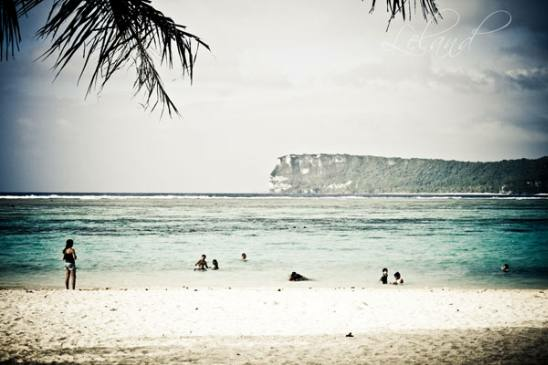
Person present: No